Chirripó National Park

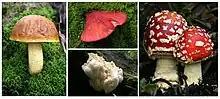
Fungi of Chirripo National Park.

The "Las Nubes Centre for Neotropical Conservation and Research" is a facility located at the southwest corner of the park and managed by York University of Toronto through an agreement with Costa Rica's Tropical Science Center.